Thanos (Marvel Cinematic Universe)

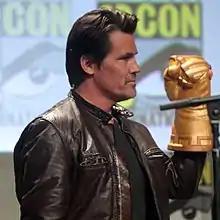
Josh Brolin at the 2014 San Diego Comic-Con wielding a model Infinity Gauntlet

Thanos made his MCU debut in "The Avengers" (2012), in which Damion Poitier portrayed the character and was only credited as Man #1. It was Joss Whedon's idea to include Thanos in the film as his only instructions from Kevin Feige were that the film's villains should be aliens, and the rest was up to Whedon. Ironically, Whedon found Thanos the hardest character to write due to being the least relatable, suggesting his cameo appearance as a "lark". Poitier was cast as Thanos due to his past collaborations with Whedon in the latter's shows "Firefly", "Angel" and "Dollhouse". Under the impression he would play Super-Skrull due to rumors that the film would include the Skrulls, Poitier was first informed of his true role while getting makeup applied and his face sculpted, as Marvel Studios was secretive about his part to avoid spoiler leaks. However, Feige said he and the filmmakers felt pretty free to recast the role, as Poitier was just cast for one shot, affirming that the depending on the character's magnitude in further installments, they would decide who to cast.